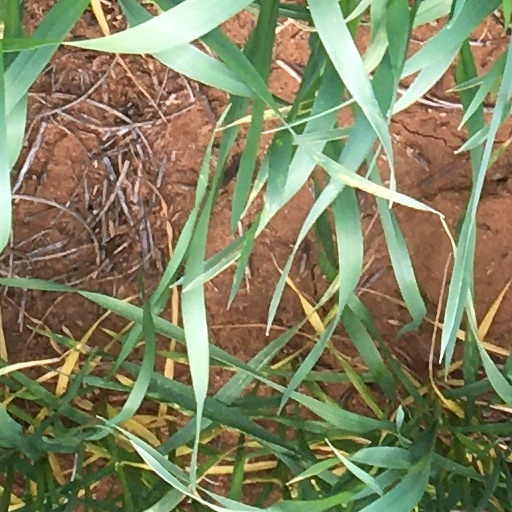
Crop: wheat